Cutting-plane method

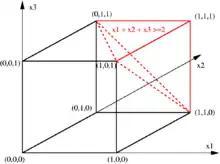
The intersection of the unit cube with the cutting plane formula_1. In the context of the Traveling salesman problem on three nodes, this (rather weak) inequality states that every tour must have at least two edges.

In mathematical optimization, the cutting-plane method is any of a variety of optimization methods that iteratively refine a feasible set or objective function by means of linear inequalities, termed "cuts". Such procedures are commonly used to find integer solutions to mixed integer linear programming (MILP) problems, as well as to solve general, not necessarily differentiable convex optimization problems. The use of cutting planes to solve MILP was introduced by Ralph E. Gomory.